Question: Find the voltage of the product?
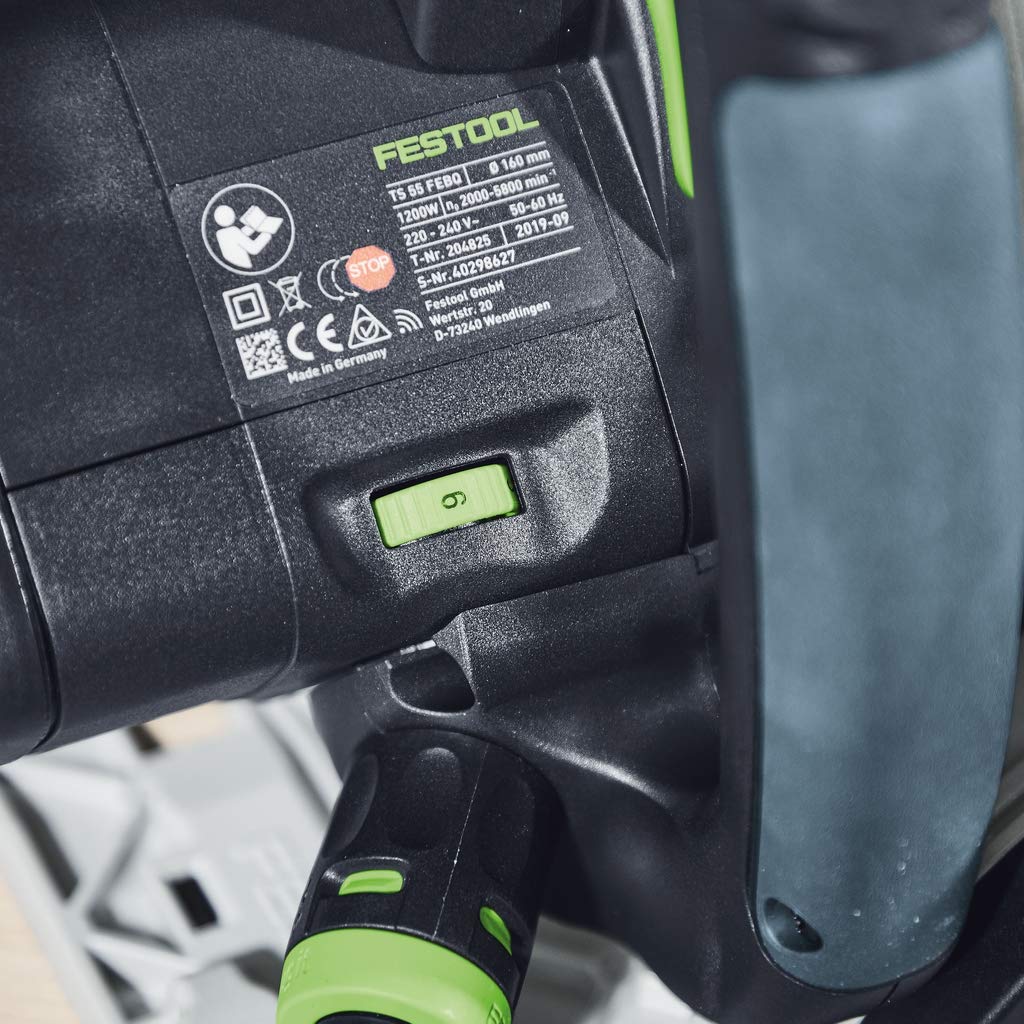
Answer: [220.0, 240.0] volt